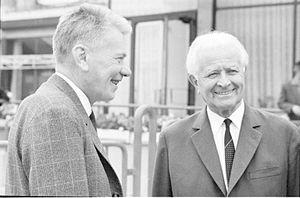
Josef Smrkovský est un homme politique tchécoslovaque, membre du courant réformiste du Parti communiste tchécoslovaque durant le Printemps de Prague en 1968.